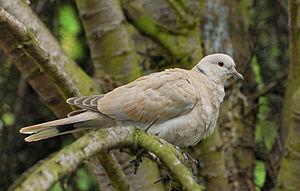
Une tourterelle turque en zoom, pour illustrer l'article éponyme.